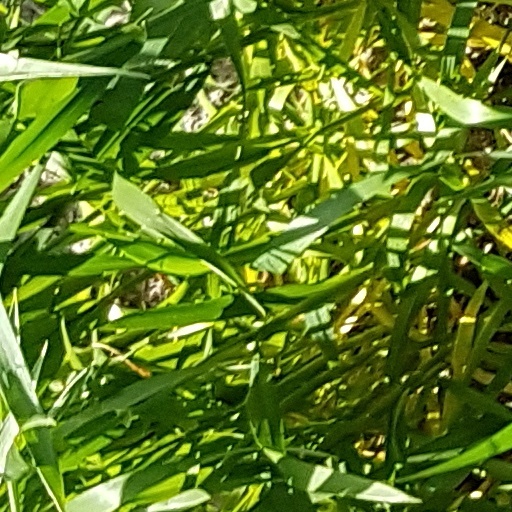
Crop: wheat